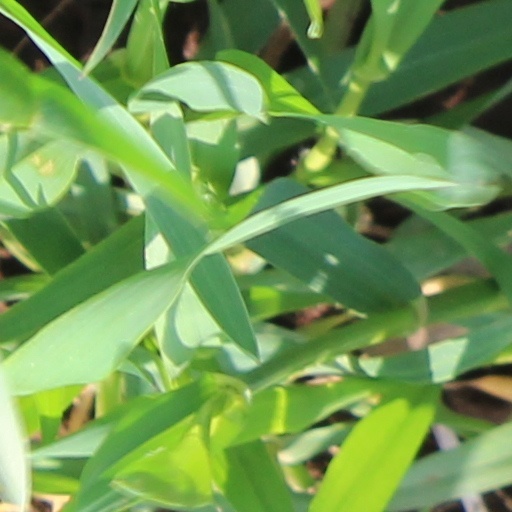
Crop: wheat